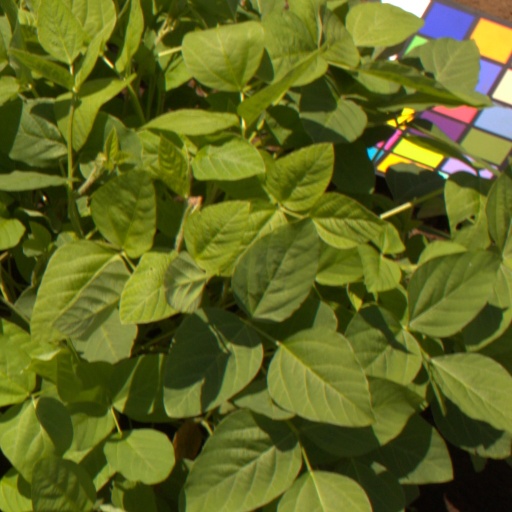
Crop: soybean